Lunar Orbital Station

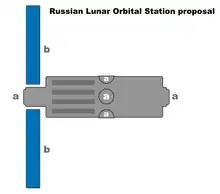
One proposal of the Lunar Orbital Station a. Docking ports b. Solar panels

The Lunar Orbital Station (LOS) is a proposed Russian space station which would orbit around the Moon. The design was presented in 2007 at a conference at the Gagarin Cosmonaut Training Center in Star City. It is one of the two parts of the planned Russian lunar infrastructure, the other part being a base on the surface of the Moon.